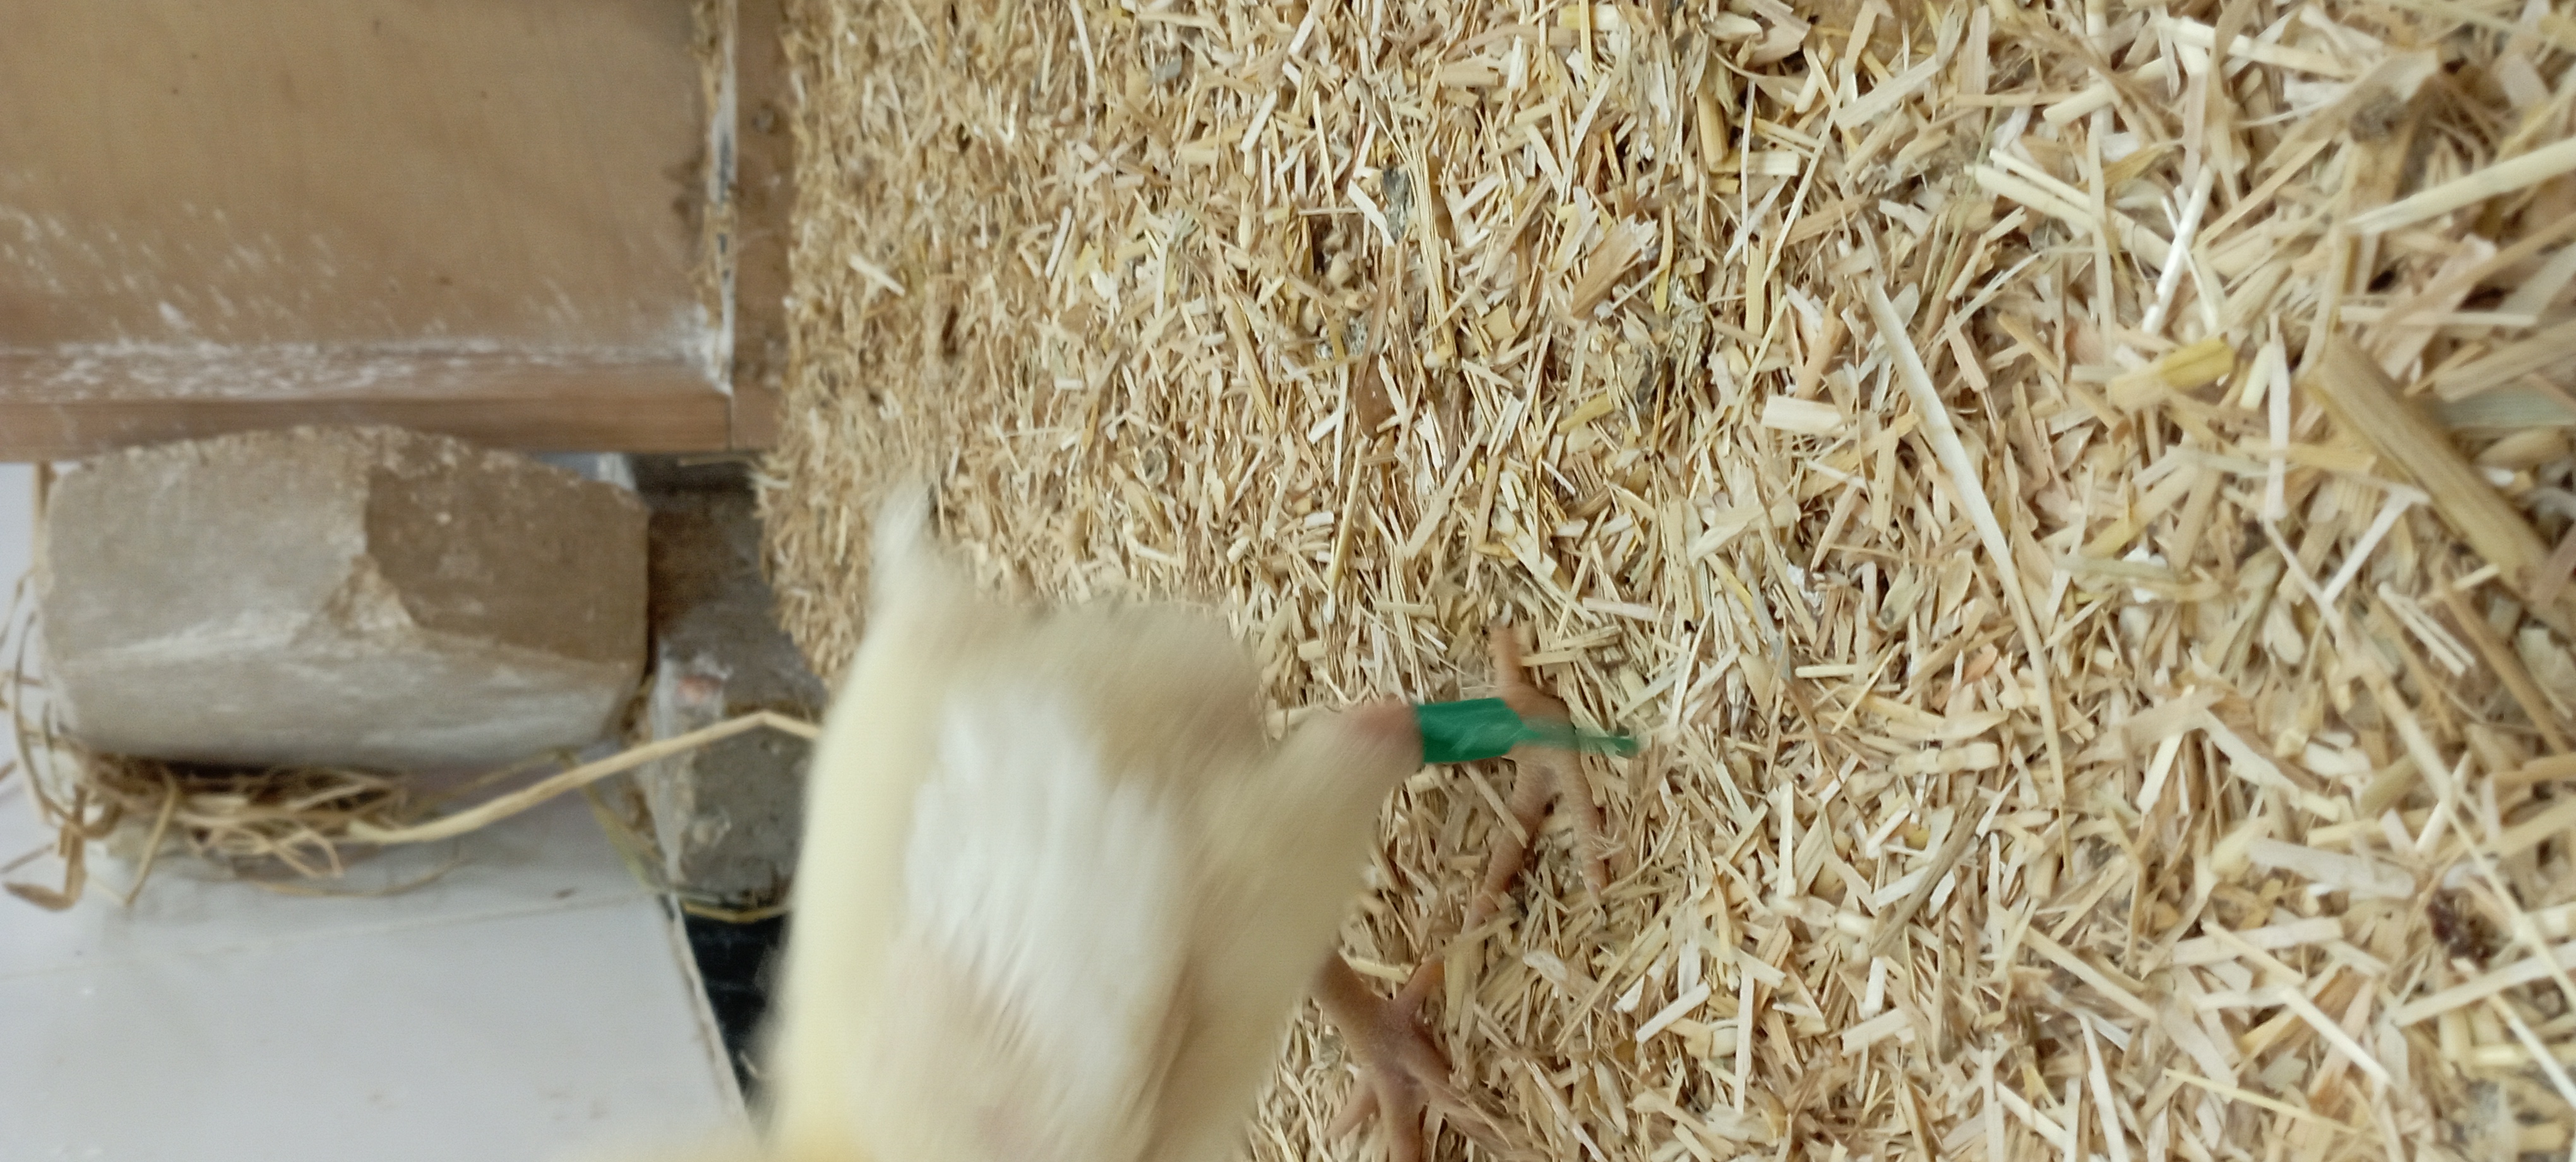
Weight: 211 g